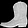
Label: Ankle boot